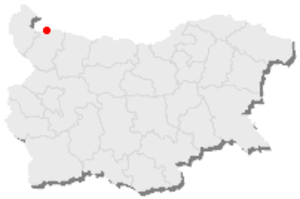
Carte de la Bulgarie, le point rouge indique Lom.